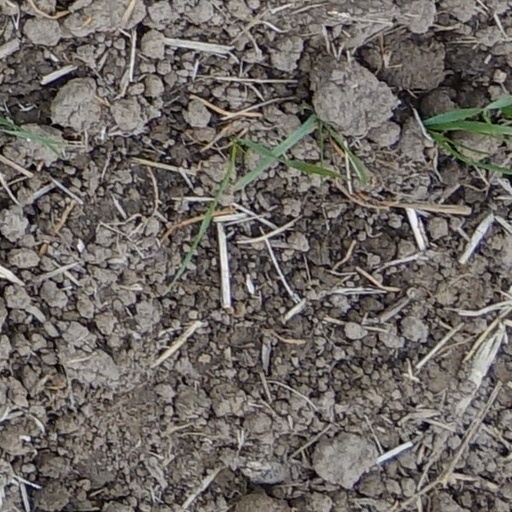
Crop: wheat